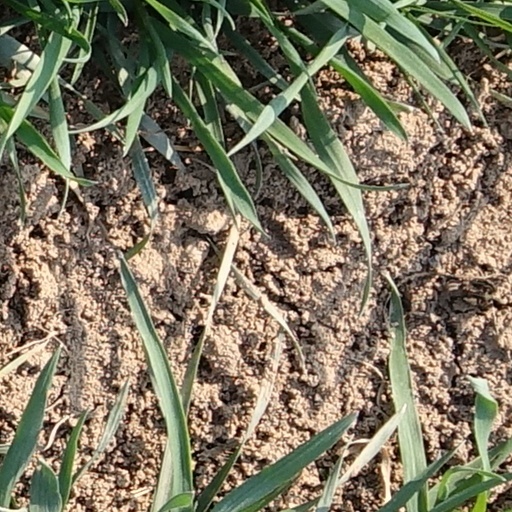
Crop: wheat